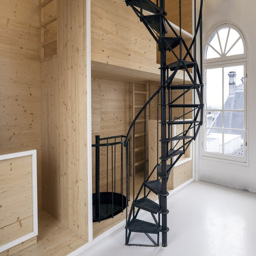
fiction book above a city